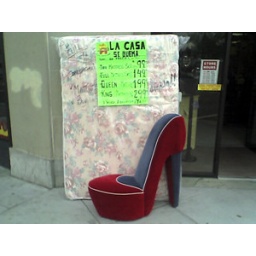
Unusual chair outside the door of a now-closed shop across the street from my office in Columbia Heights, DC.